Bullet

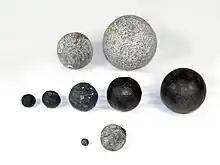
Round shot from the 16th century "Mary Rose" English warship, showing both stone and iron ball shot

The first true gun evolved in China from the fire lance (a bamboo tube that fired porcelain shrapnel) with the invention of the metal hand cannon sometime around 1288, which the Yuan dynasty used to win a decisive victory against Mongolian rebels. The artillery cannon appeared in 1326 and the European hand cannon in 1364. Early projectiles were made of stone. Eventually it was discovered that stone would not penetrate stone fortifications, which led to the use of denser materials as projectiles. Hand cannon projectiles developed in a similar manner. The first recorded instance of a metal ball from a hand cannon penetrating armor was in 1425. Shot retrieved from the wreck of the "Mary Rose" (sunk in 1545, raised in 1982) are of different sizes, and some are stone while others are cast iron.